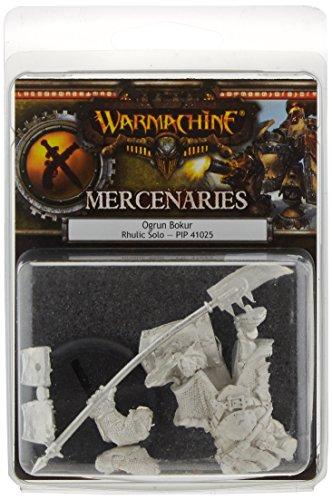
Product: Privateer Press - Warmachine - Mercenary: Ogrun Bokur Model Kit
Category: Toys & Games | Hobbies | Models & Model Kits | Model Kits | Figure Kits
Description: Each Mercenary will only work with a few specific factions but can add power or fill in gaps and weak points that each of the factions have.
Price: $11.25